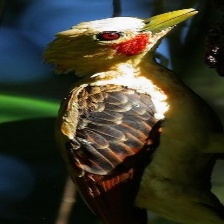
Species: CREAM COLORED WOODPECKER
Scientific name: CELEUS FLAVUS